List of Puru and Yadu dynasties

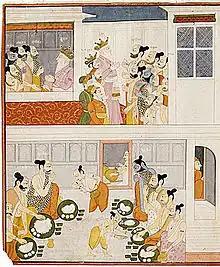
The Pandavas in Drupada's court

Ajamida II had a son named Rishin (a saintly king). Rishin had 2 sons namely Samvarana II whose son was Kuru and Brihadvasu whose descendants were Panchalas.